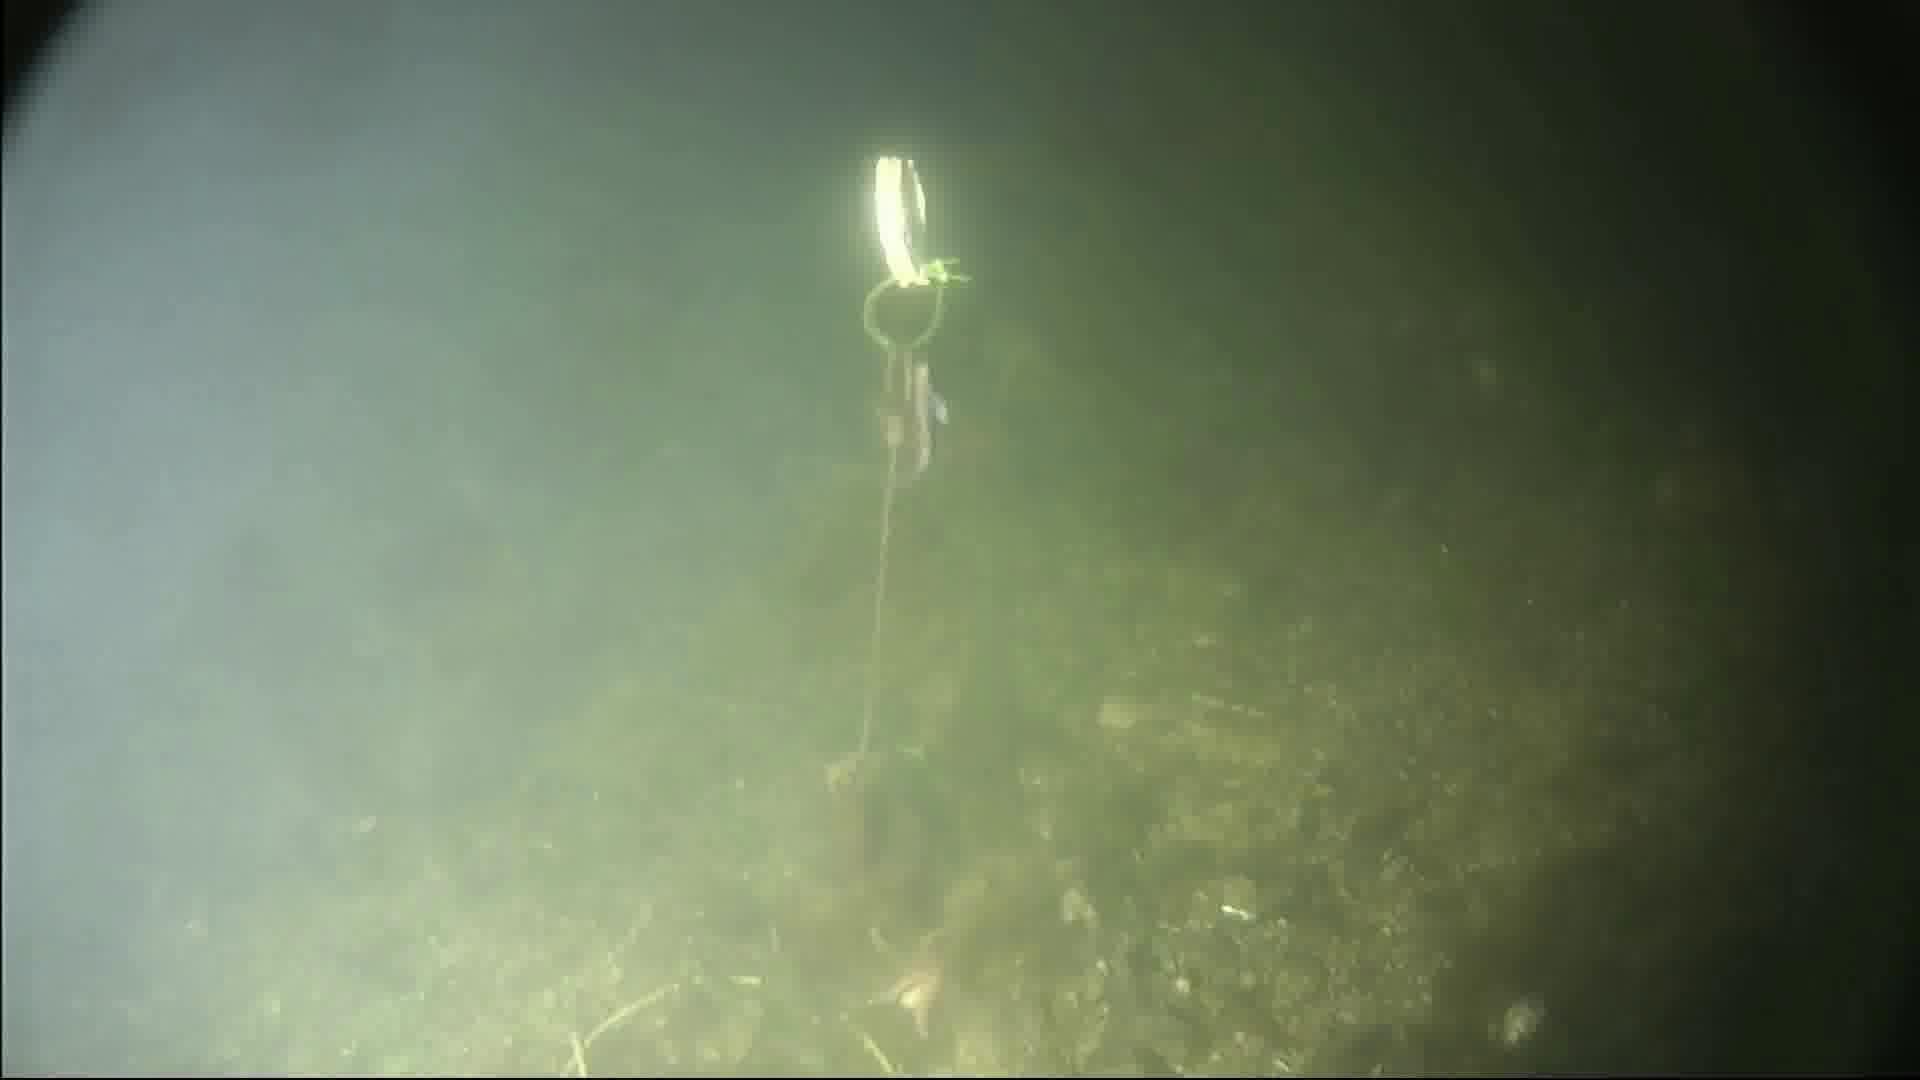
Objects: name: starfish
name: small_fish